Danielson Airport

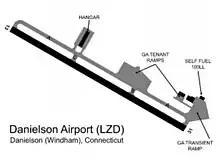
USGS 2006 orthophoto

Danielson Airport is a state-owned public-use airport located two nautical miles (4 km) northwest of the central business district of Danielson, a borough in the town of Killingly in Windham County, Connecticut, United States. The airport was initially opened as a small air strip to accommodate aircraft arriving for service at the Harvard H. Ellis Regional Vocational Technical School, with its first paved runway completed in 1962. It is the smallest airport in the state to be included in the Federal Aviation Administration (FAA) National Plan of Integrated Airport Systems for 2017–2021, in which it is categorized as a local general aviation facility.